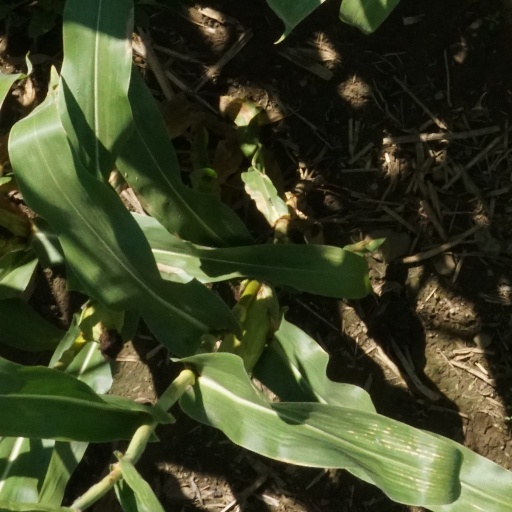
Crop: maize; corn